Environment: real
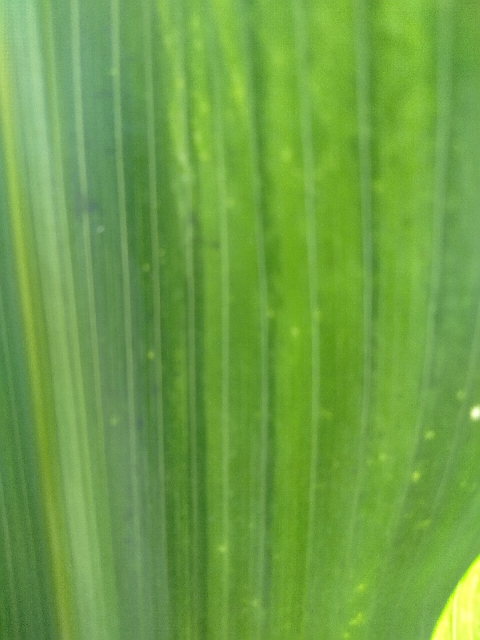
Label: lethal_necrosis